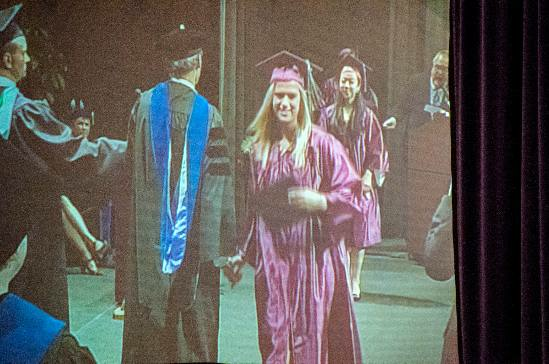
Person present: Yes